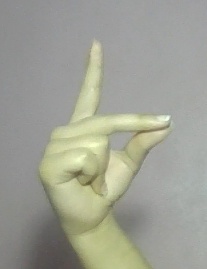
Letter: ta